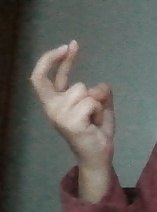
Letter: zay